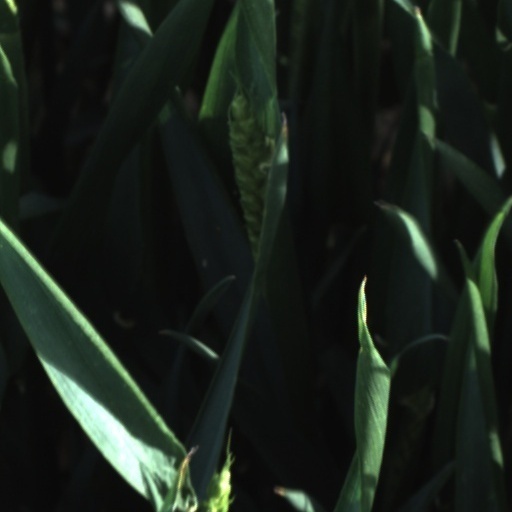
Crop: wheat